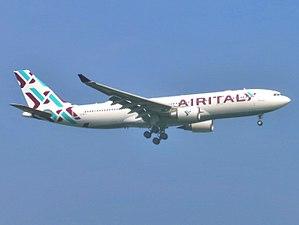
Air Italy, anciennement Meridiana et Alisarda, est une ancienne compagnie aérienne italienne. Fondée en 1963 et basée à l'aéroport d'Olbia, elle dessert des destinations intérieures, européennes et intercontinentales avec une flotte de 12 appareils avant sa liquidation judiciaire en 2020.